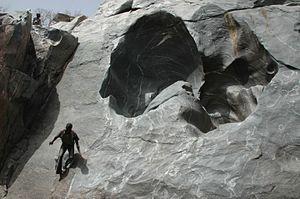
Les Gorges de Kola, accessibles seulement en saison sèche. En effet, lorsque le rivière est pleine, on ne voit pratiquement pas ces rochers étranges et il vaut mieux ne pas essayer de traverser à cet endroit, de peur de buter sur ces rochers ou de tomber dans ces grottes
Les gorges de Kola sont situées sur le territoire de la commune de Guider dans le Nord Cameroun. Les Kola, une tribu Daba du Diamaré dans l'Extrême-Nord du pays, sont les premiers habitants et ont donné leur nom à ce lieu.
Kola encore appelé Kouala ou Kwala, du nom d'un groupe Daba du Diamaré ayant longtemps migré sur les lieux, est un village du Nord Cameroun; situé dans la commune de Guider et le département du Mayo-Louti.